Dusty Rhodes

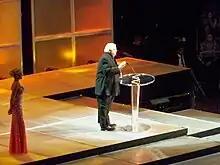
Rhodes at the 2009 WWE Hall of Fame ceremony, inducting the Funk Brothers

Rhodes made his first indy circuit appearance on April 12, 2003, for Ring of Honor (ROH), when he participated in the "I Quit Bunkhouse Riot" as a member of Homicide's team. On December 12, Rhodes defeated Jerry Lawler at an International Wrestling Cartel show that also featured Mick Foley as the special guest referee. Rhodes returned to ROH on March 13, 2004, where he competed alongside The Carnage Crew in a Scramble Cage match against Special K, which the Carnage Crew won.